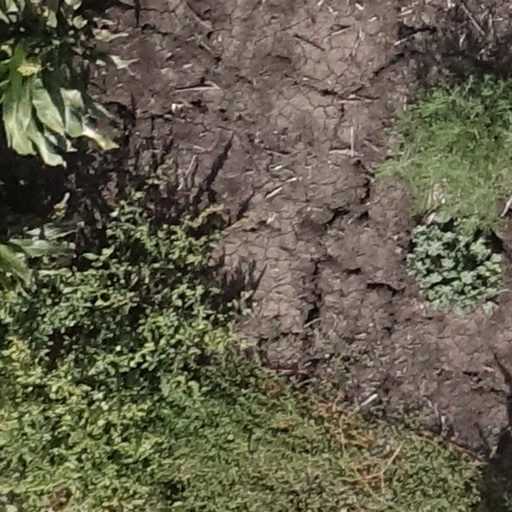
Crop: sorghum